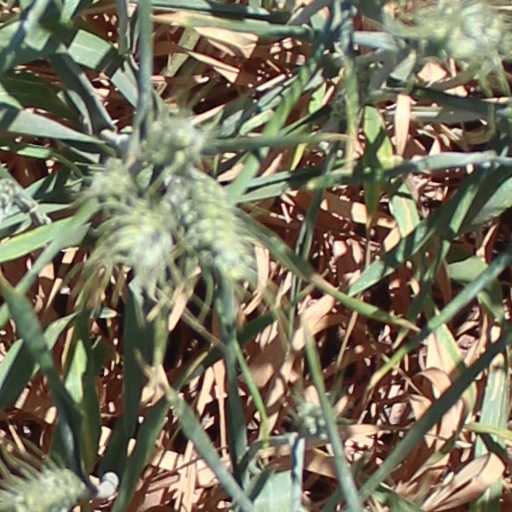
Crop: wheat